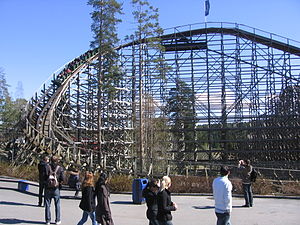
Tusenfryd
Thundercoaster i Tusenfryd
Tusenfryd er en forlystelsespark ca. 20 km syd for Oslo centrum, i Vinterbro i Ås kommune i Norge.